Izzy Gets the F*ck Across Town

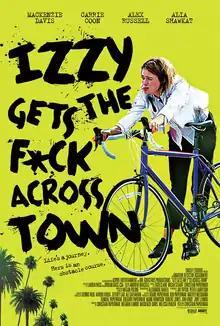
Theatrical release poster

Izzy Gets the F*ck Across Town is a 2017 American comedy-drama film written and directed by Christian Papierniak. The film stars Mackenzie Davis as a woman at rock bottom who must find her way across Los Angeles in order to crash her ex-boyfriend's engagement party. The film had its world premiere at the LA Film Festival on June 17, 2017. It was released theatrically in the United States on June 22, 2018, by Shout! Studios.